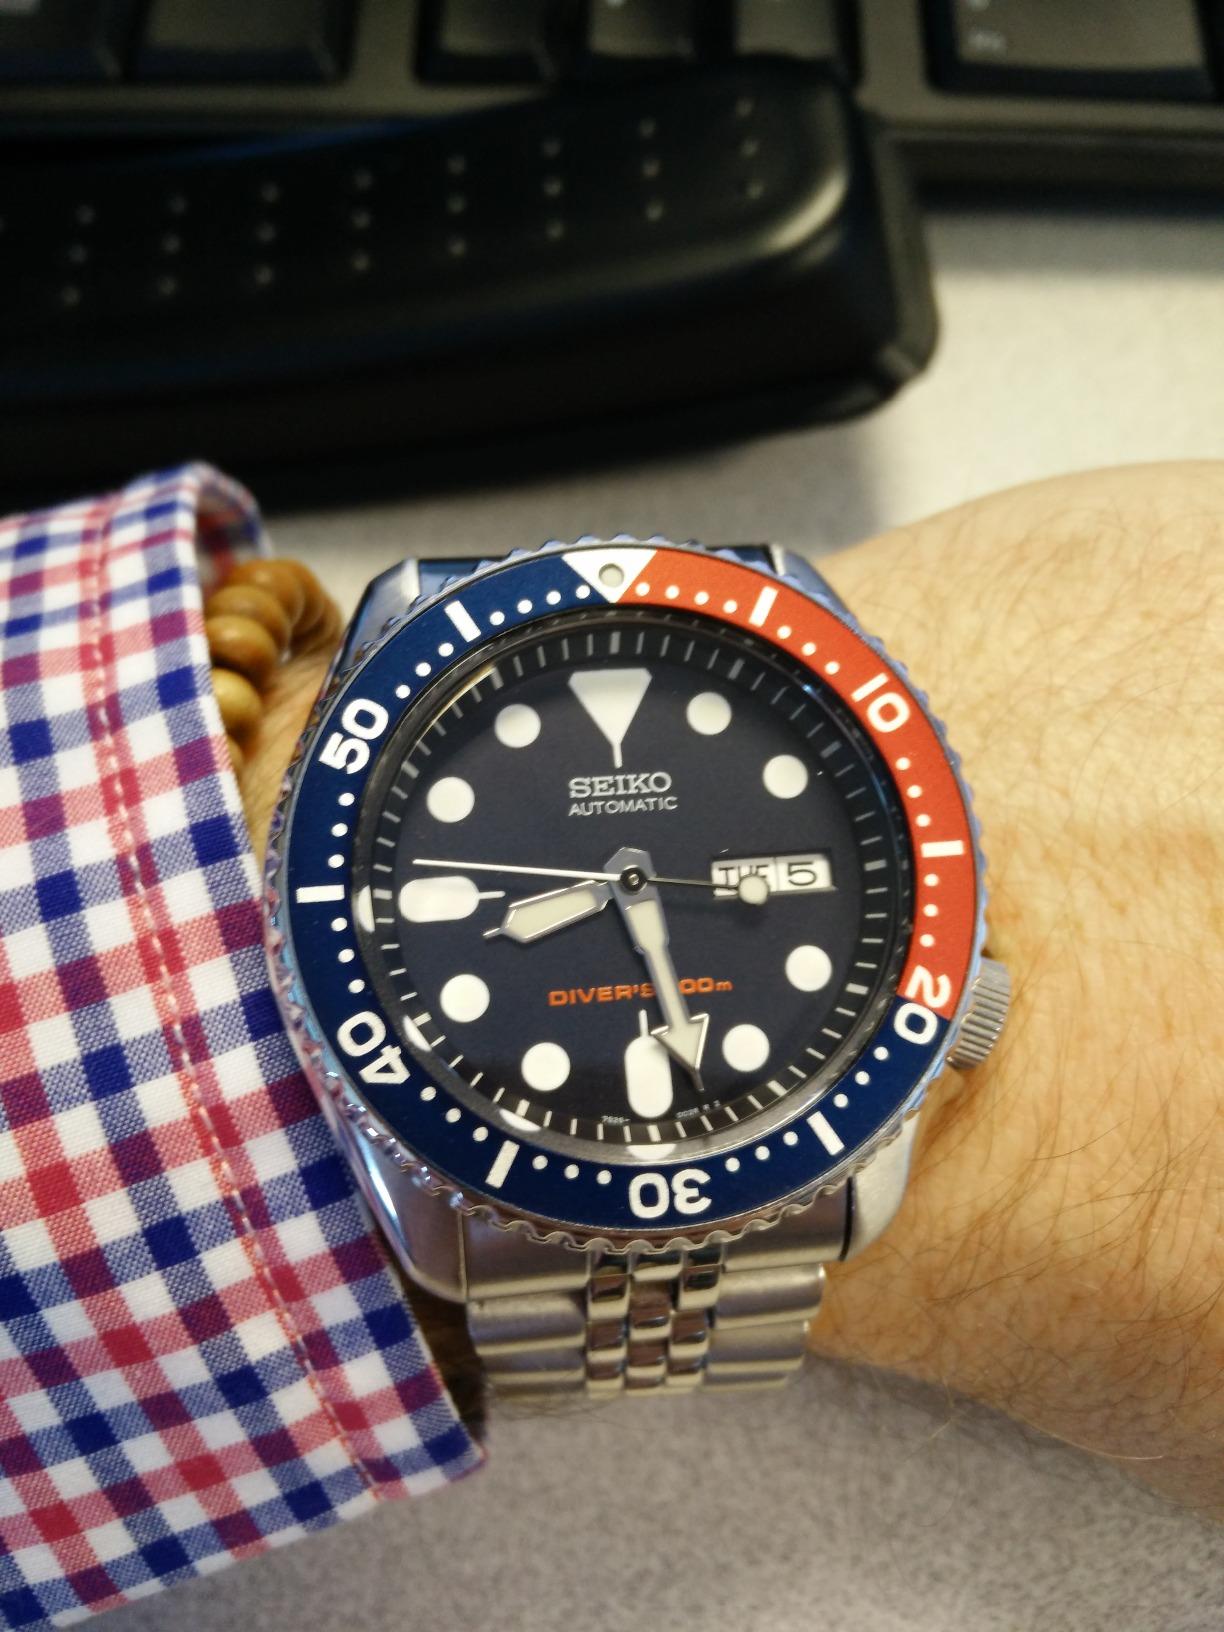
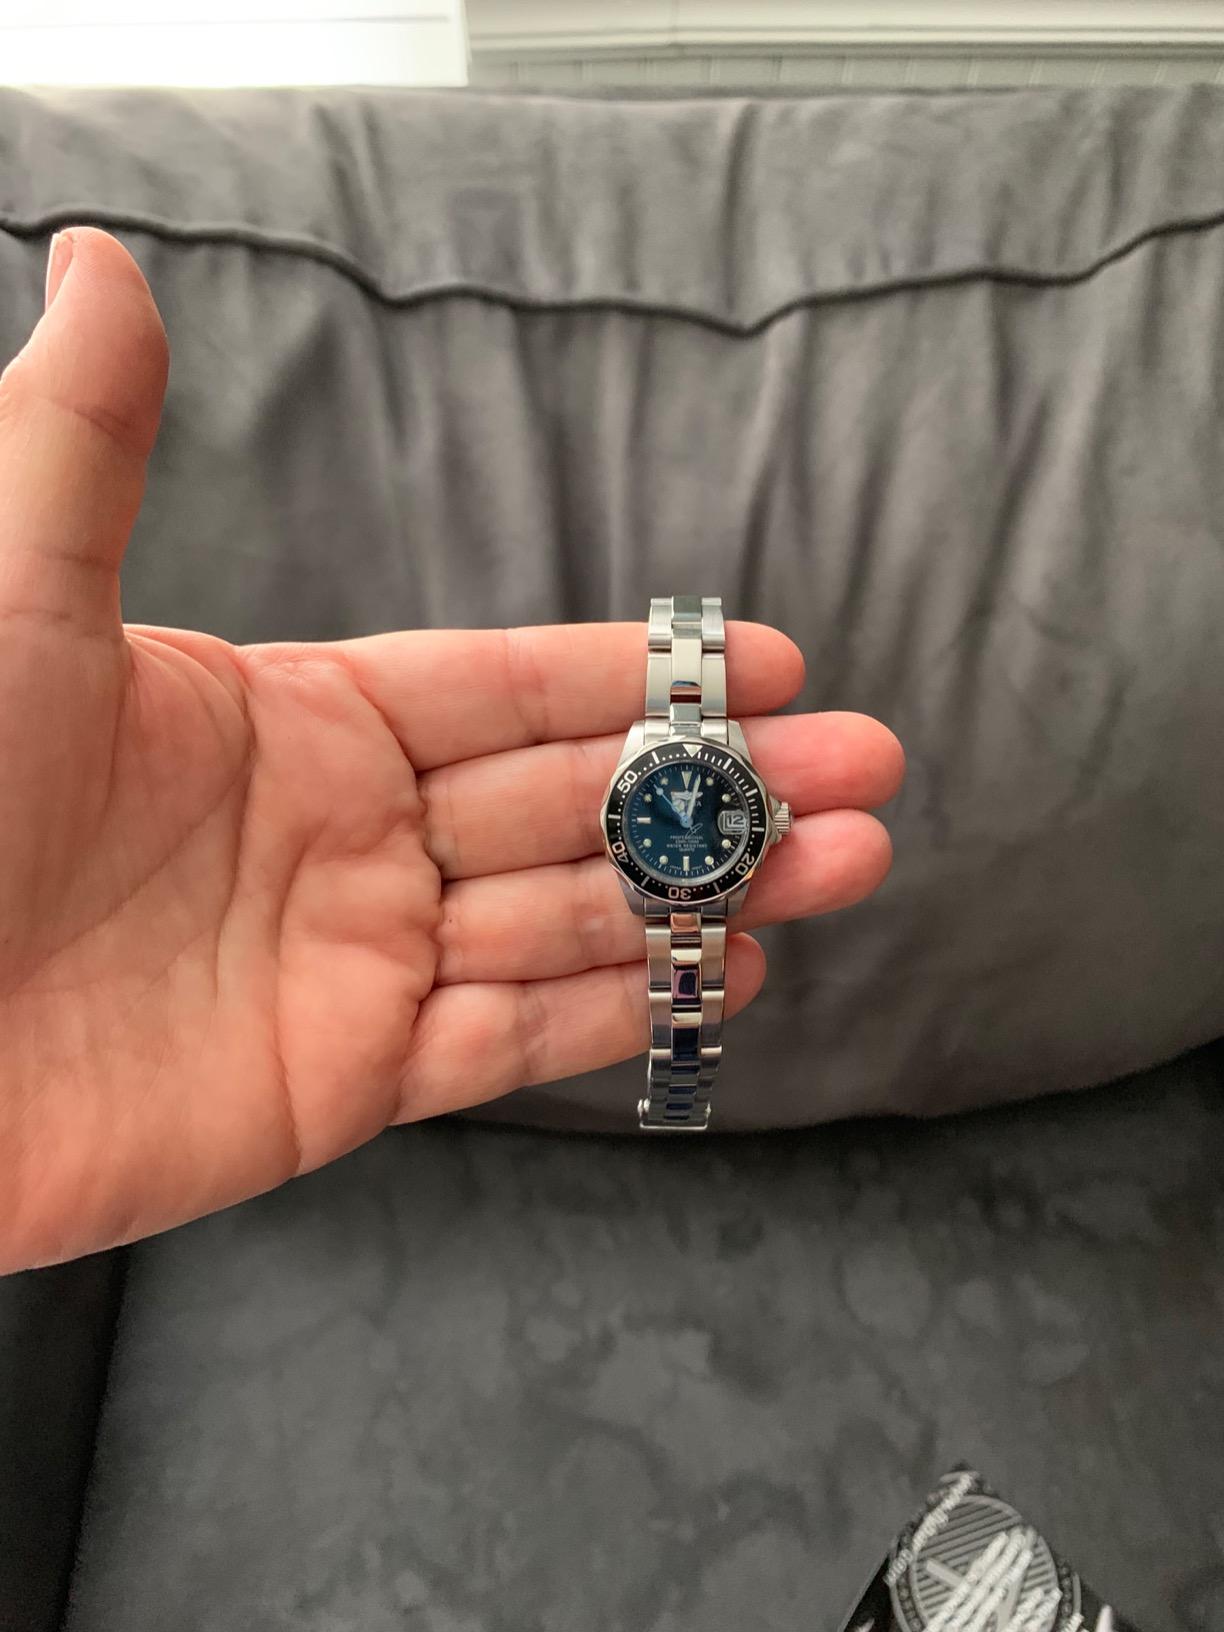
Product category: accessories_watch
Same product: no